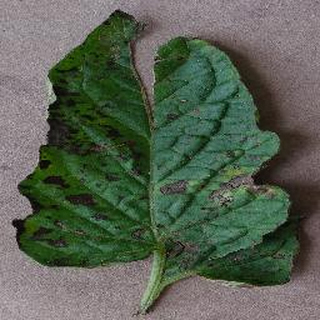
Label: tomato_early_blight